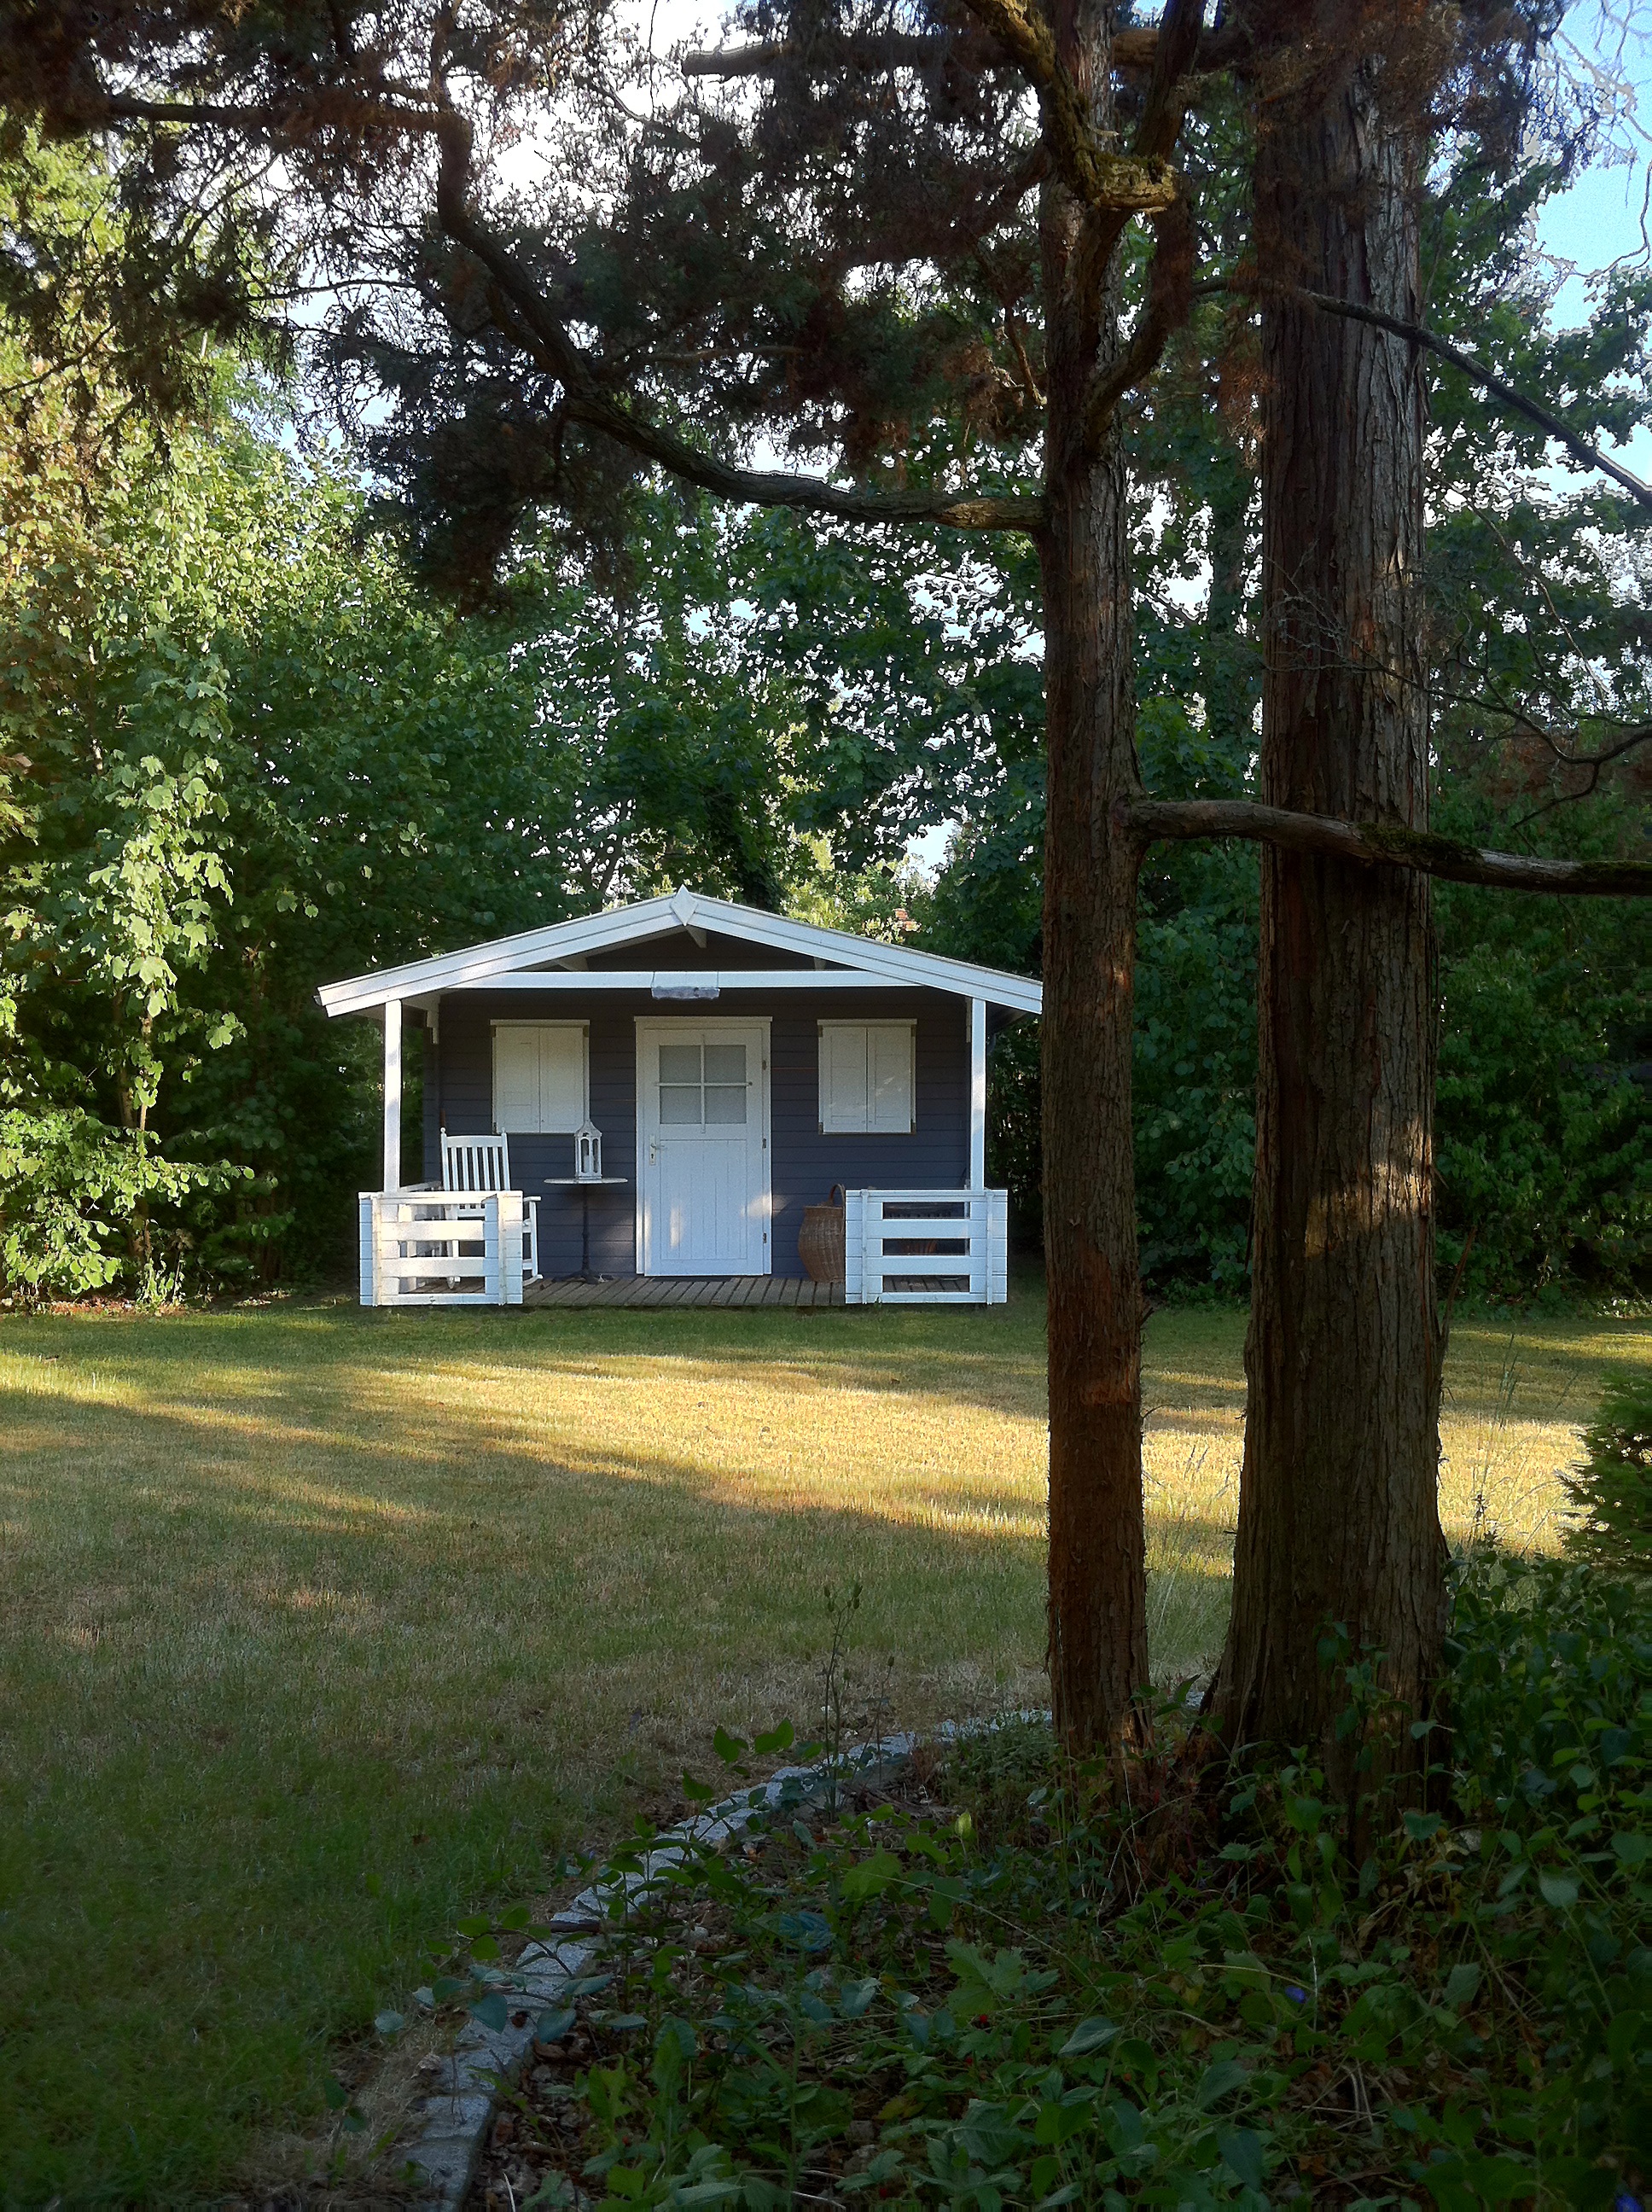
tree, nature, lawn, meadow, house, building, home, hut, idyllic, green, cottage, park, shadow, backyard, cozy, property, garden, trees, shrubs, bushes, bower, estate, rush, woodland, log cabin, yard, idyll, rural area, inviting, garden design, garden shed, country house style, summer house, swedish house, outdoor structure